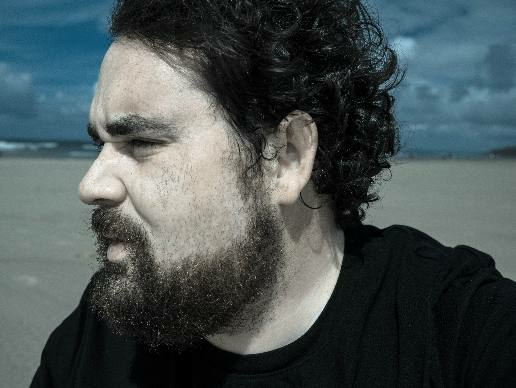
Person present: Yes